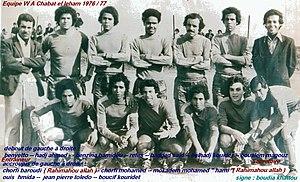
chaabat el leham
Chaabat El Leham, anciennement Chabat El Leham et Laferrière, est une commune algérienne de la wilaya d'Aïn Témouchent, située à 5 km au nord-est d'Aïn Témouchent.